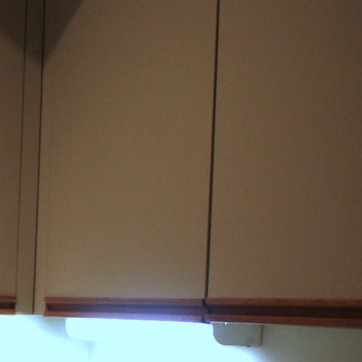
Material: other